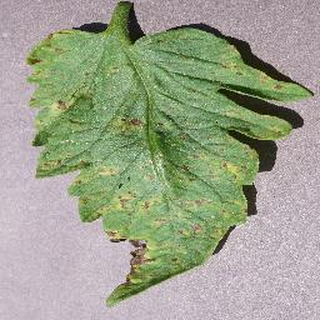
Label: tomato_septoria_leaf_spot